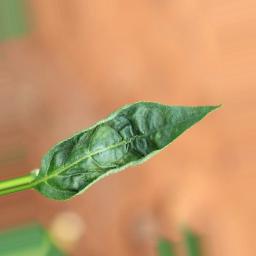
Label: mites_and_trips